Adrián Fernández

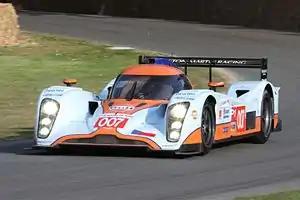
The Lola-Aston Martin B09/60

After three years of absence, Fernández is now competing in the 2010 now competing in LMP1 class with Aston Martin Racing finished fifth in his category (sixth absolute) with a Lola-Aston Martin B09/60, his co-drivers were Harold Primat and Stefan Mücke.